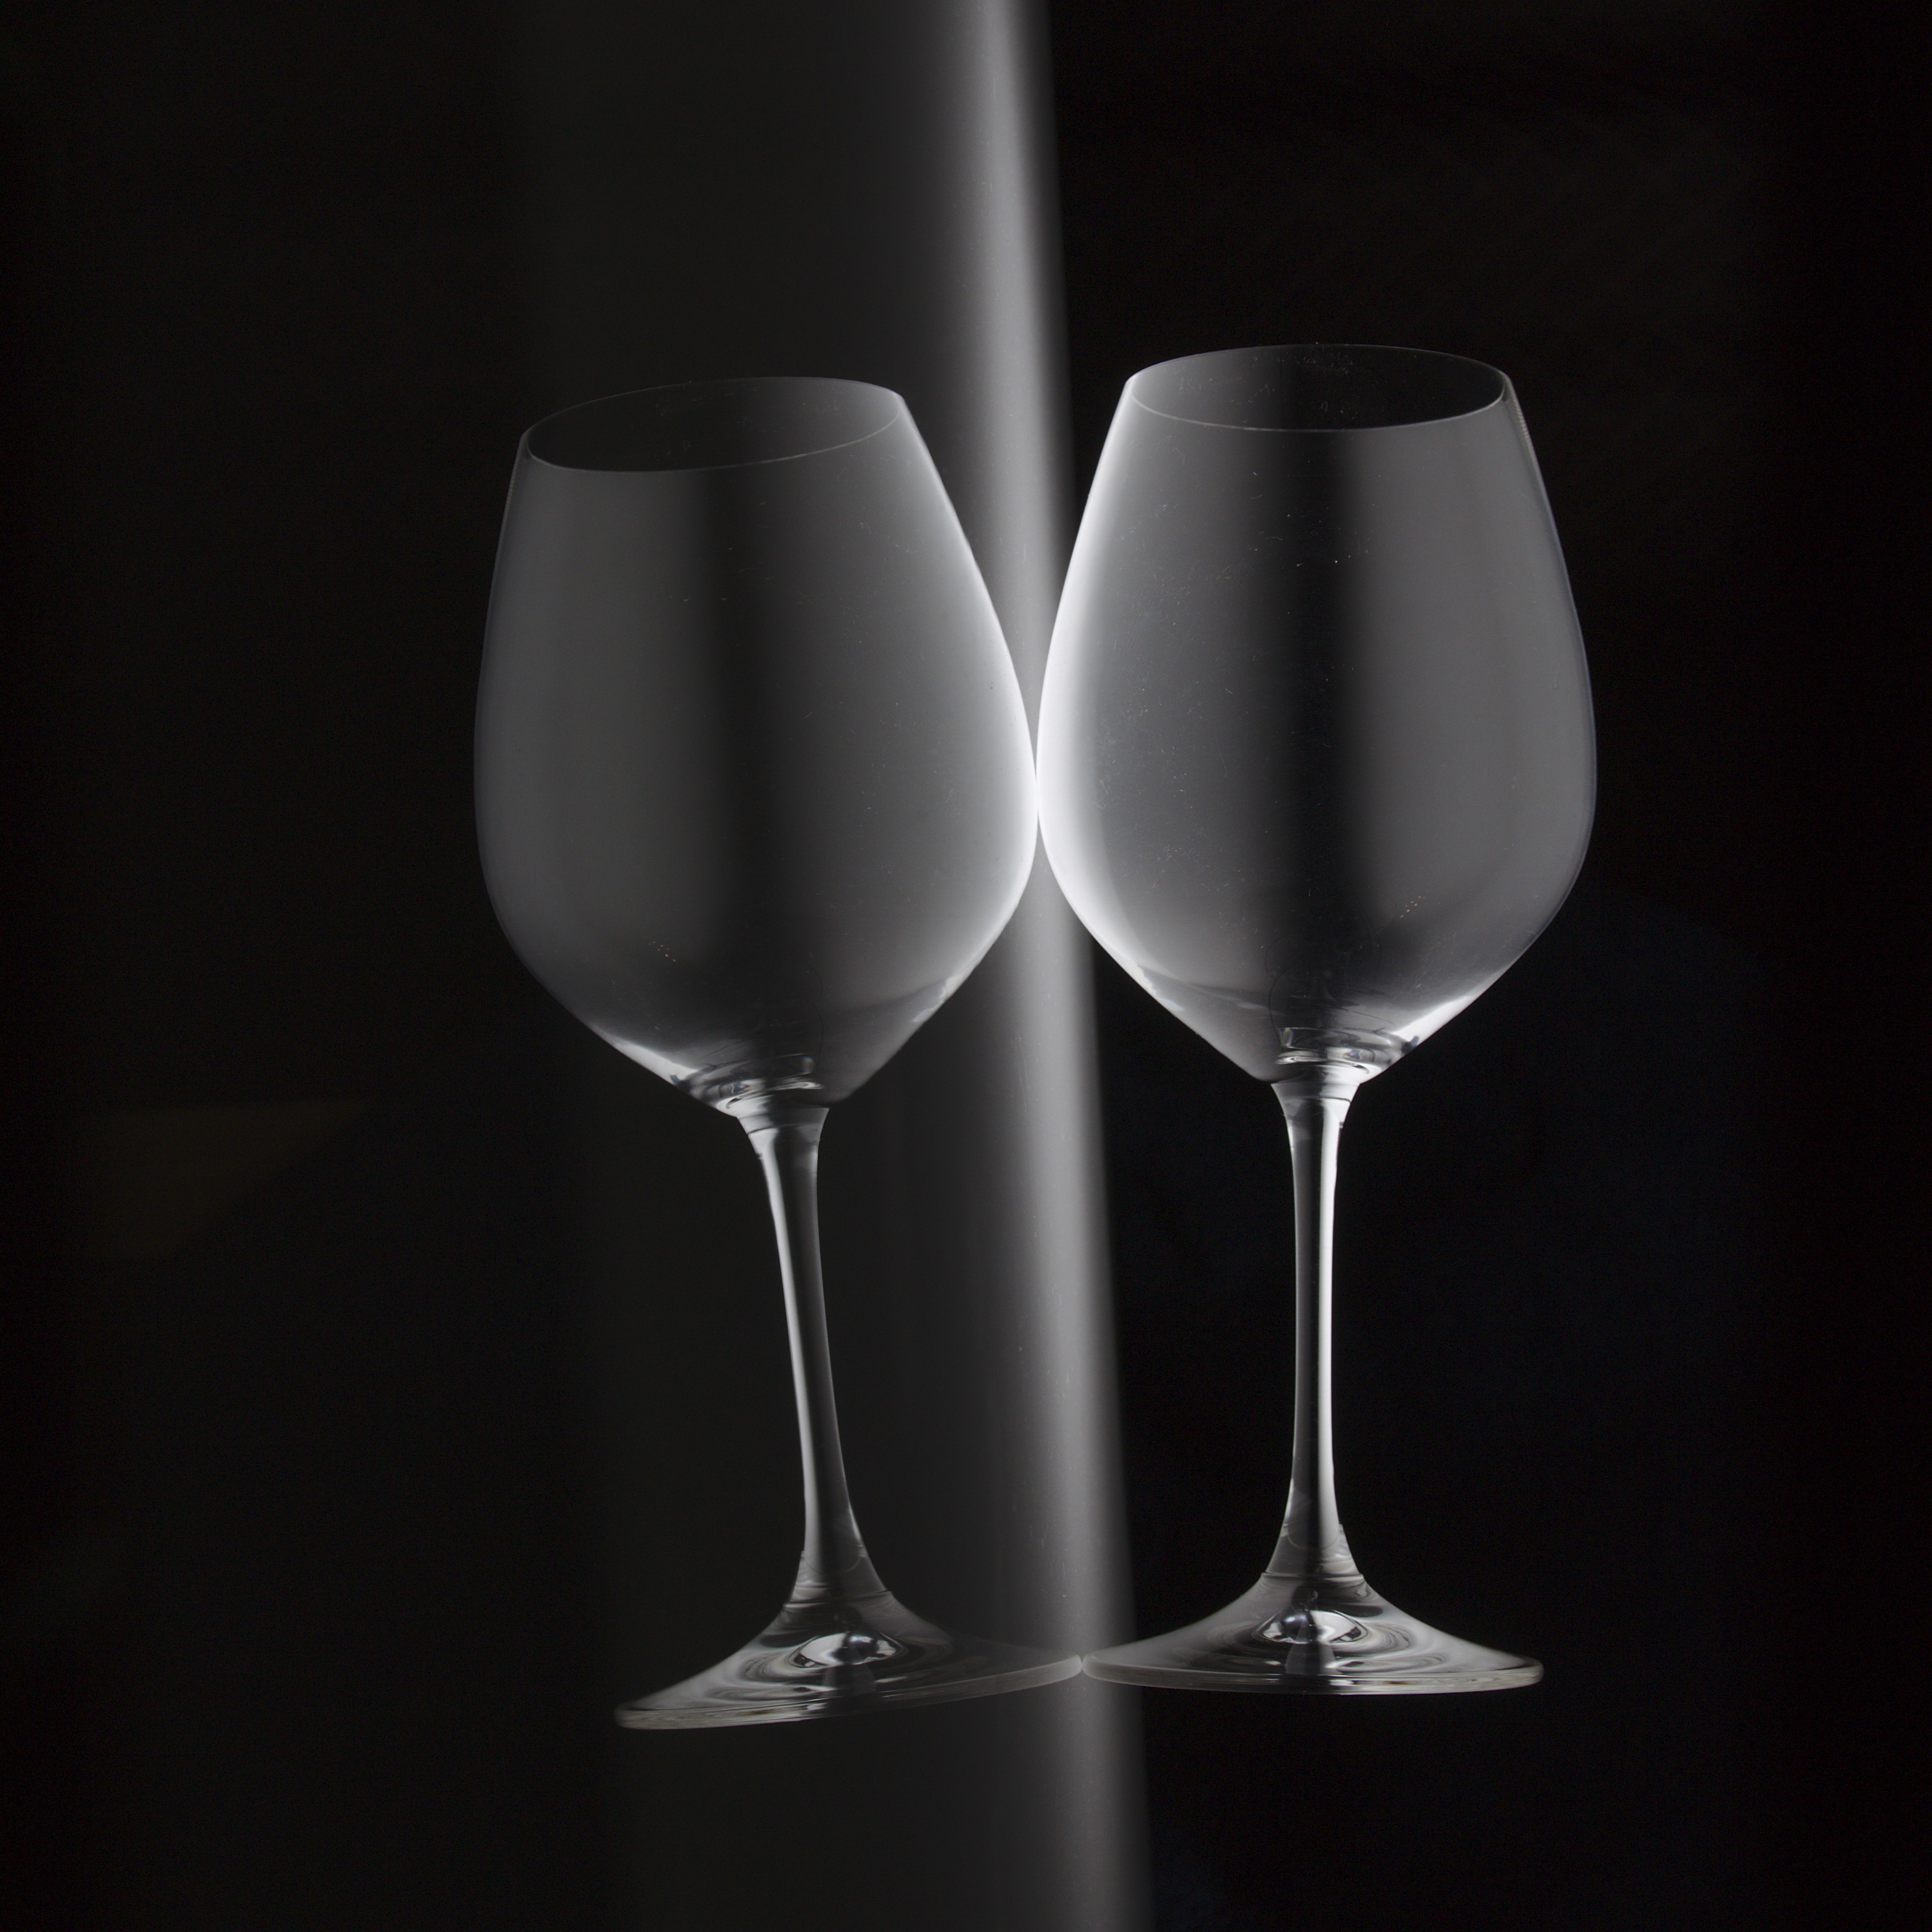
wine, glass, black, white, stemware, wine glass, champagne stemware, tableware, still life photography, drinkware, product design, beer glass, barware